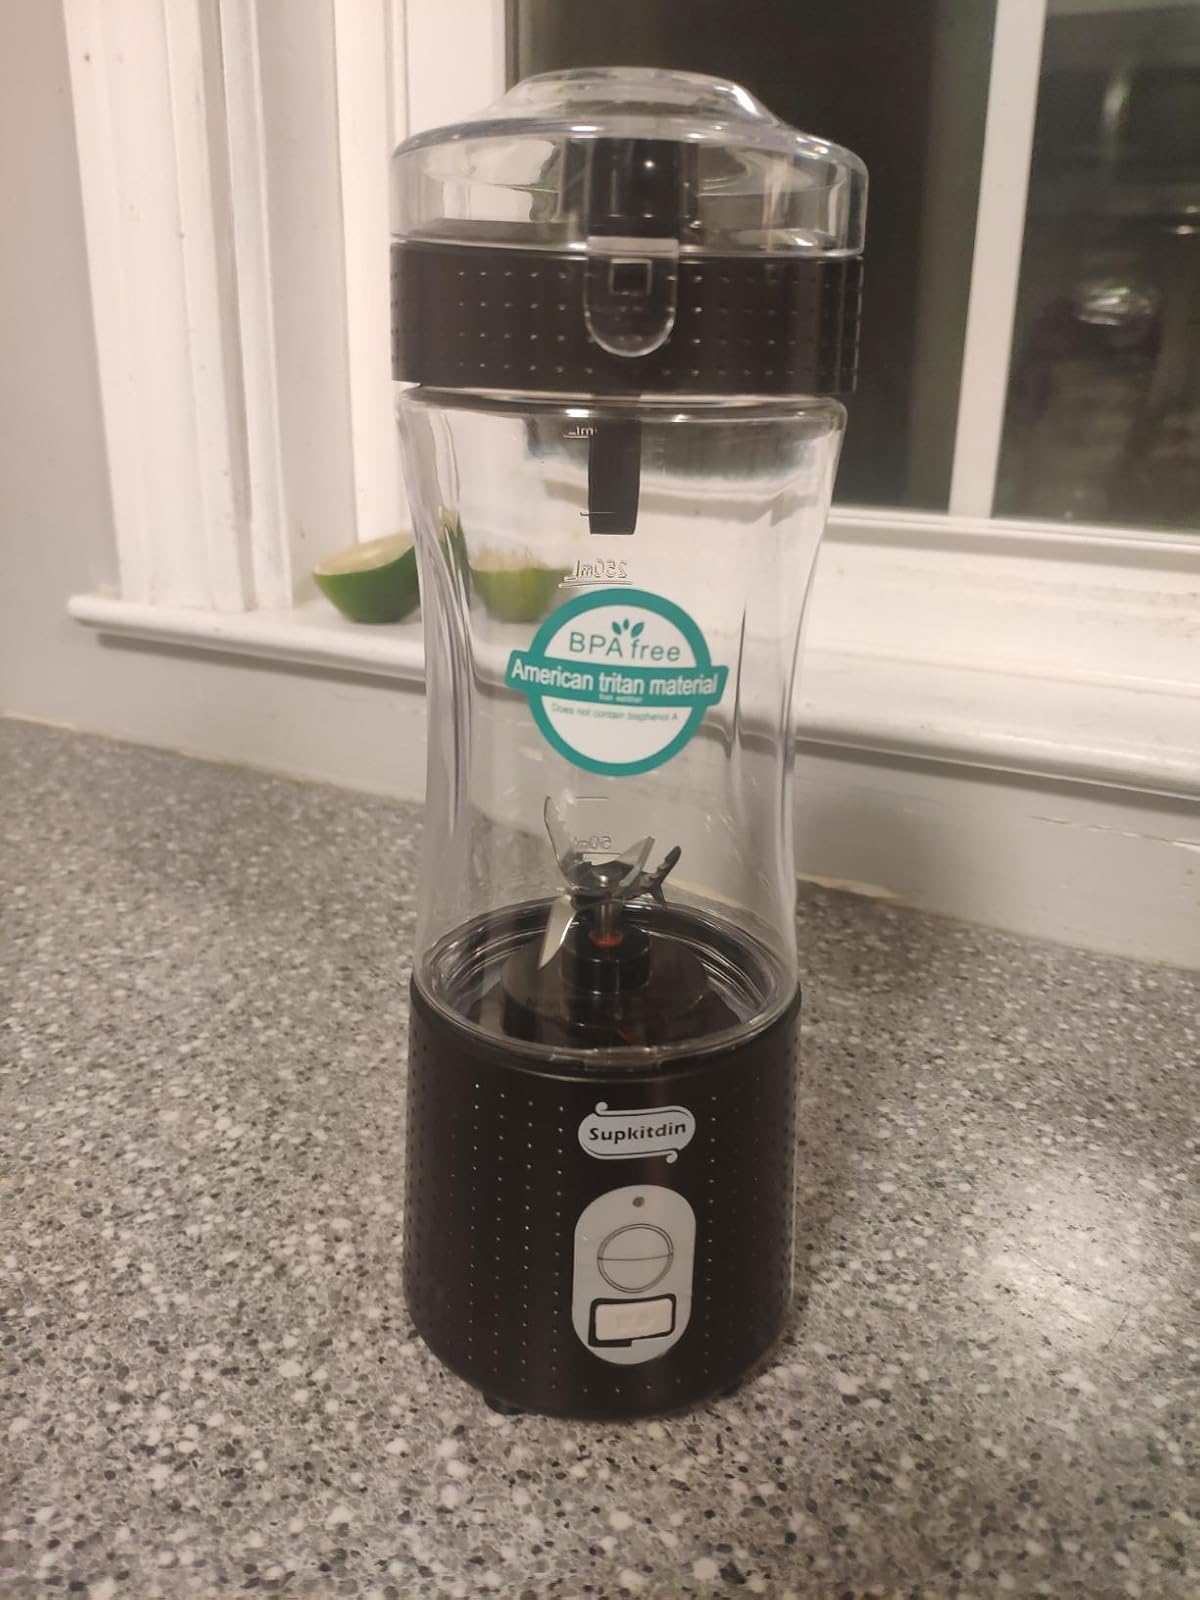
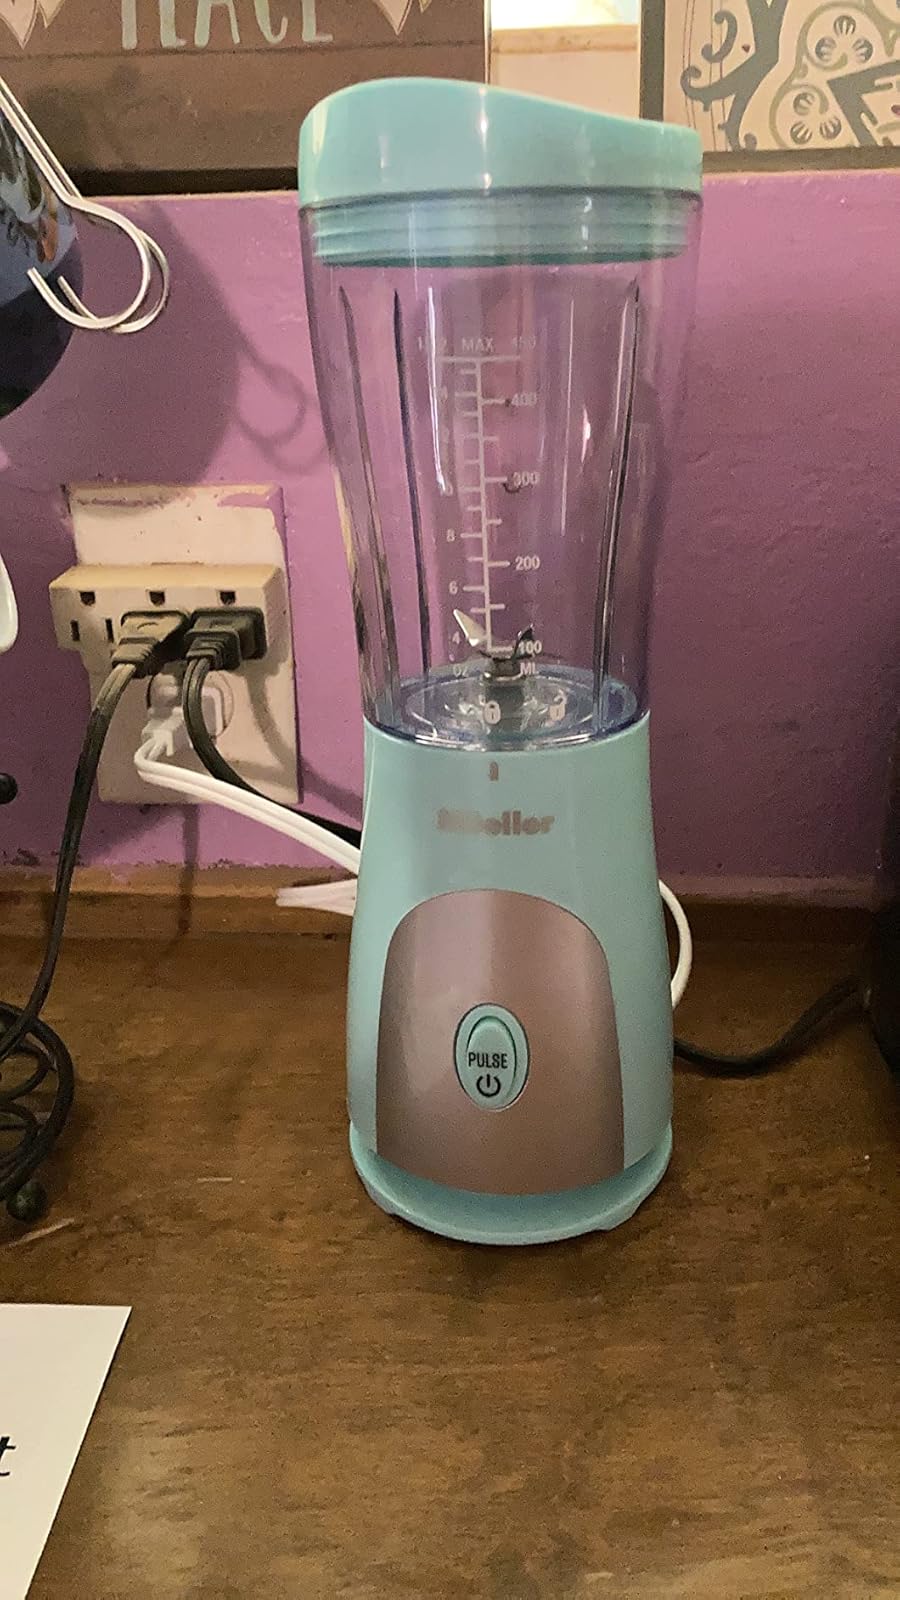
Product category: items_blender
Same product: no